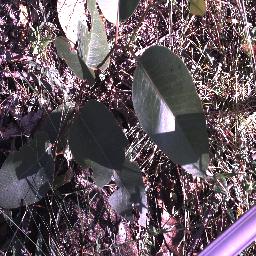
Label: negative